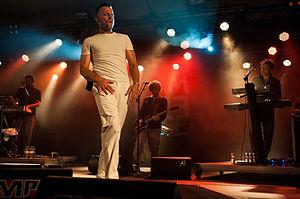
Camouflage est un groupe de synthpop allemand, originaire de Bietigheim-Bissingen, Bade-Wurtemberg. Il est composé de Oliver Kreyssig, Heiko Maile et Marcus Meyn, et formé en 1983.